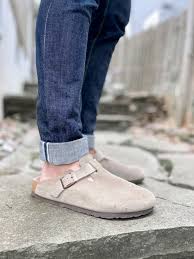
Label: Clog